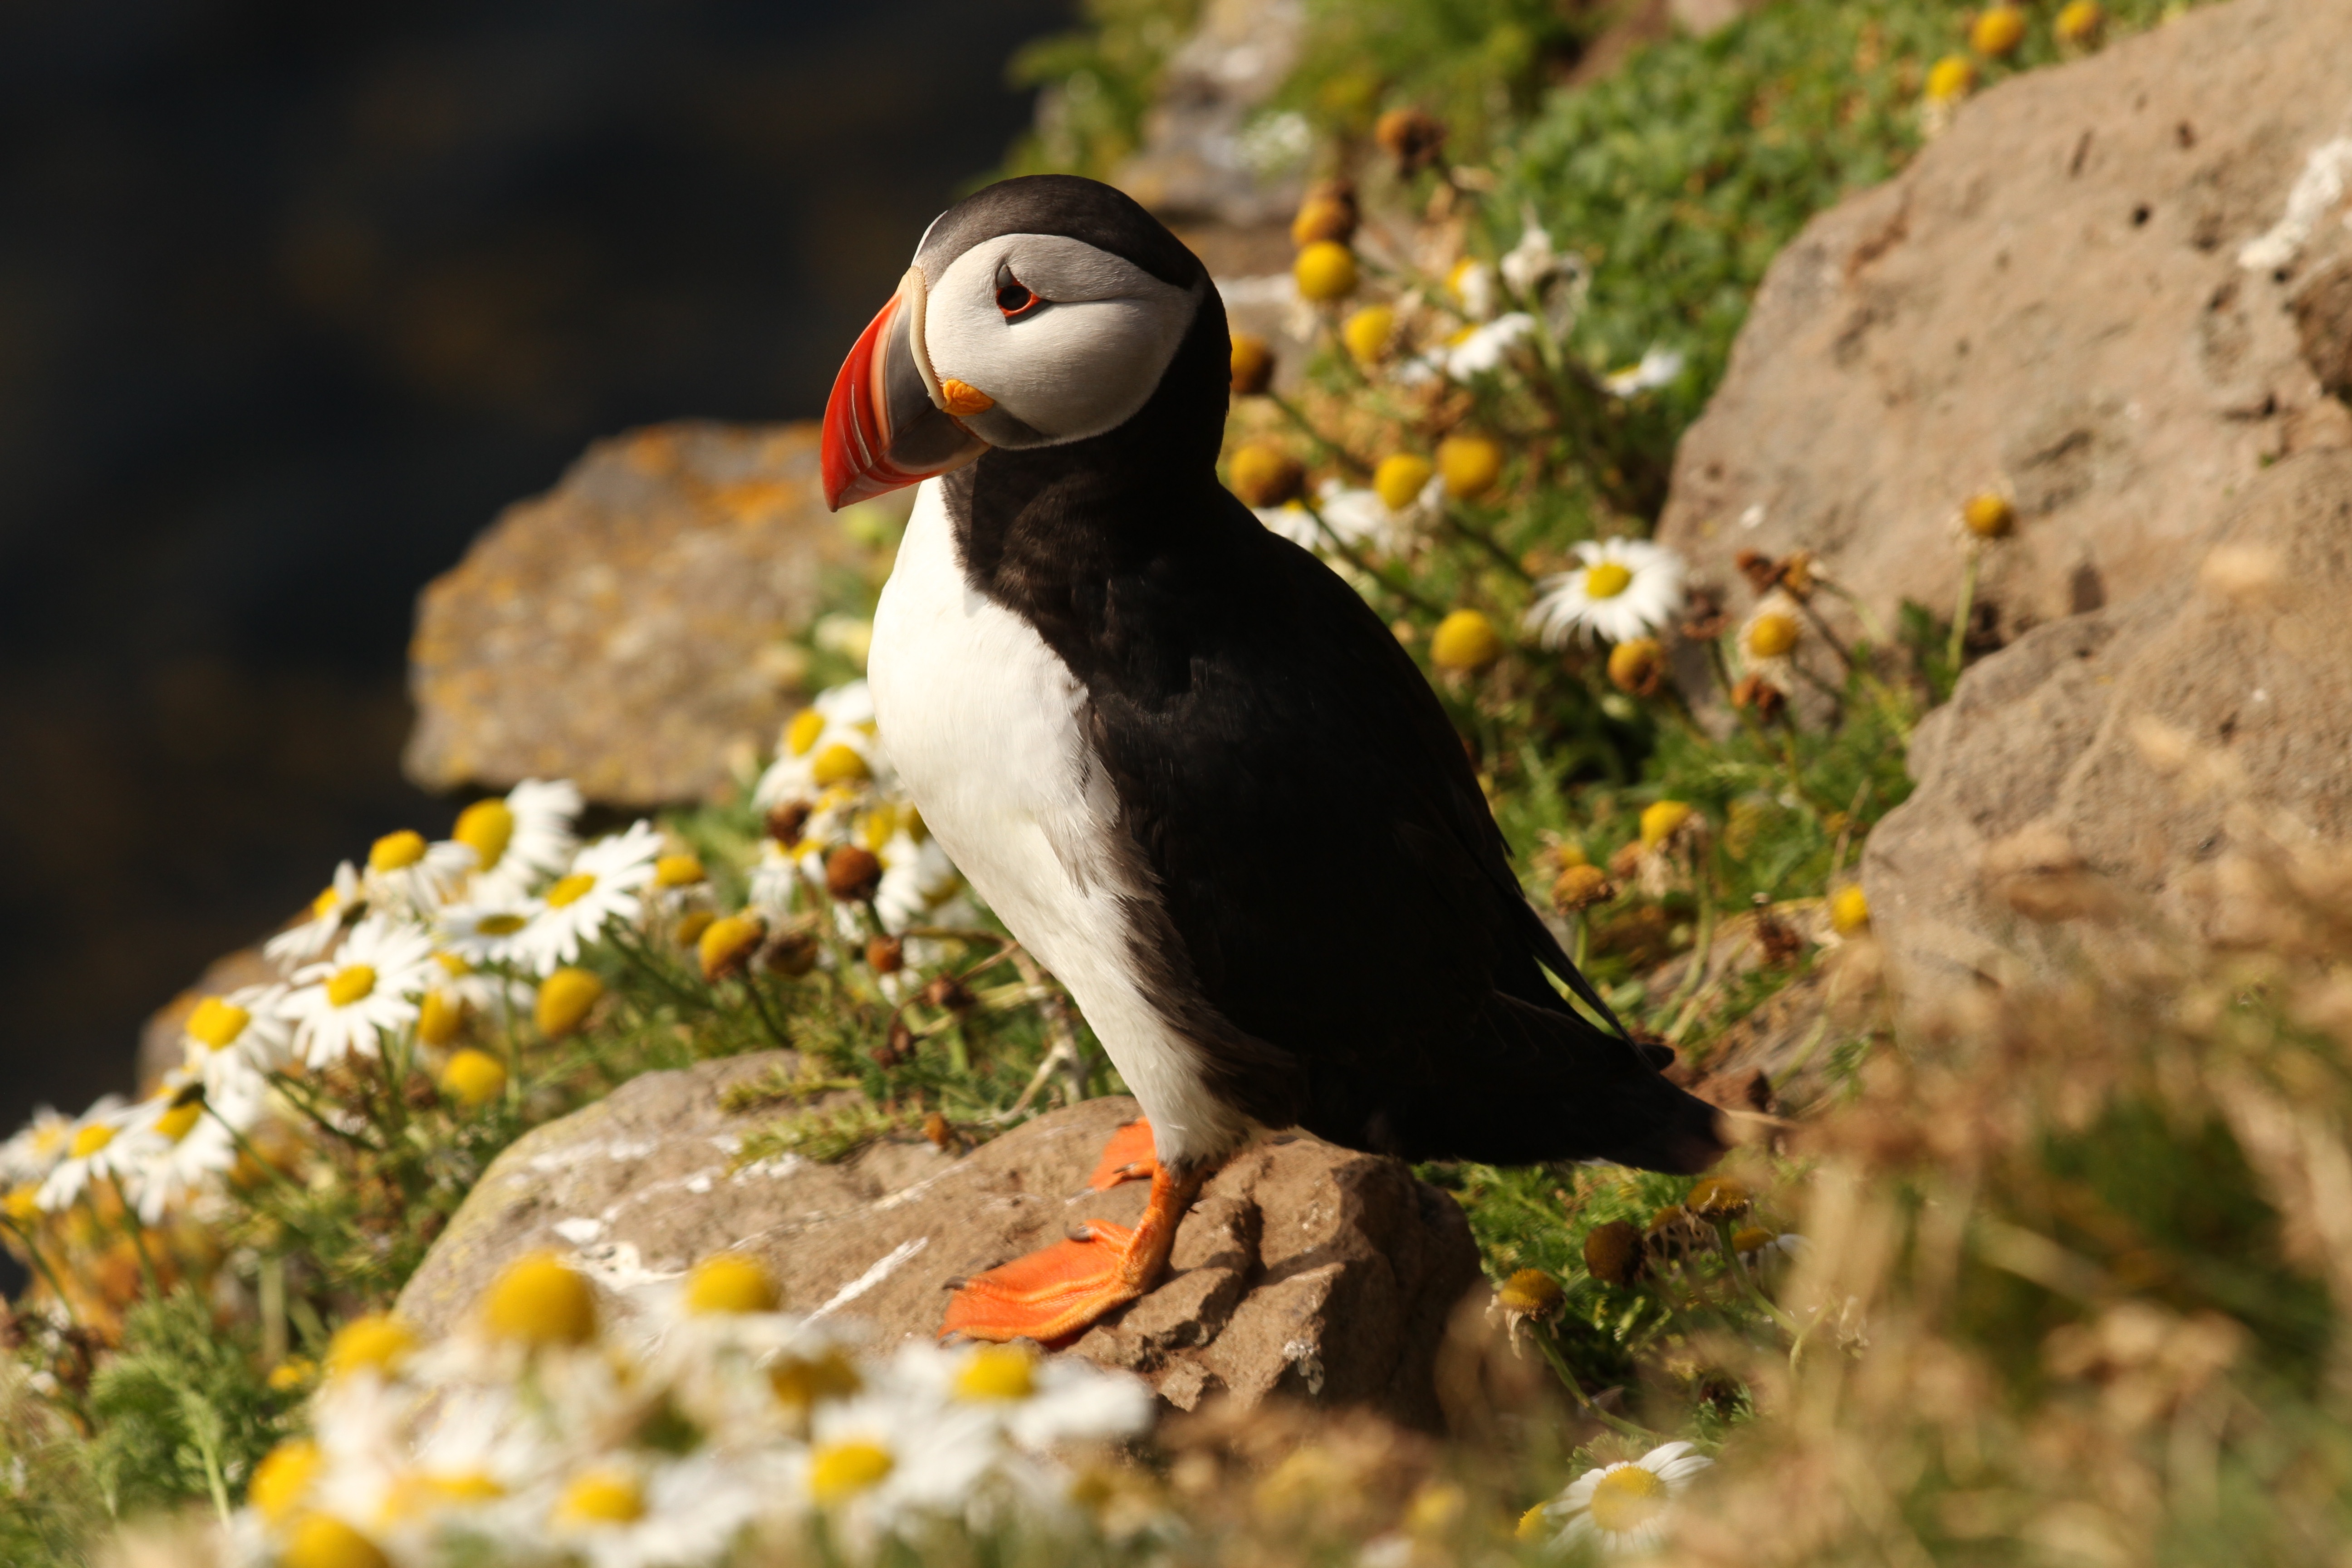
nature, bird, blur, seabird, wildlife, beak, colourful, colorful, fauna, puffin, plumage, close up, vertebrate, beautiful, charadriiformes, perching bird